Siemens Venture

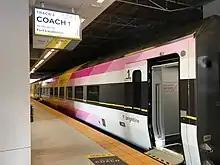
Siemens Venture trainset operated by Brightline at MiamiCentral

For use on the "San Joaquins" service, the California Department of Transportation has ordered seven Venture trainsets with seven cars each: five coaches, one café car, and one cab-control car. The "San Joaquins" do not provide business class seating. Per each trainset, the cab-control car and two other cars will each only have one vestibule, while the remaining four cars will each have two. Two coaches per set will have built-in wheelchair lifts for compatibility with the low-platform boarding used at stations on the "San Joaquins" routes.